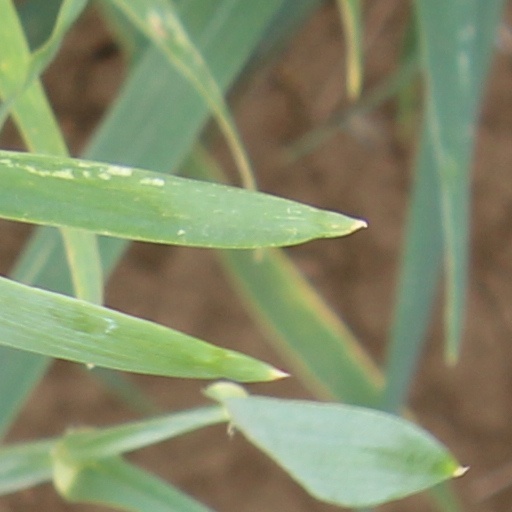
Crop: wheat